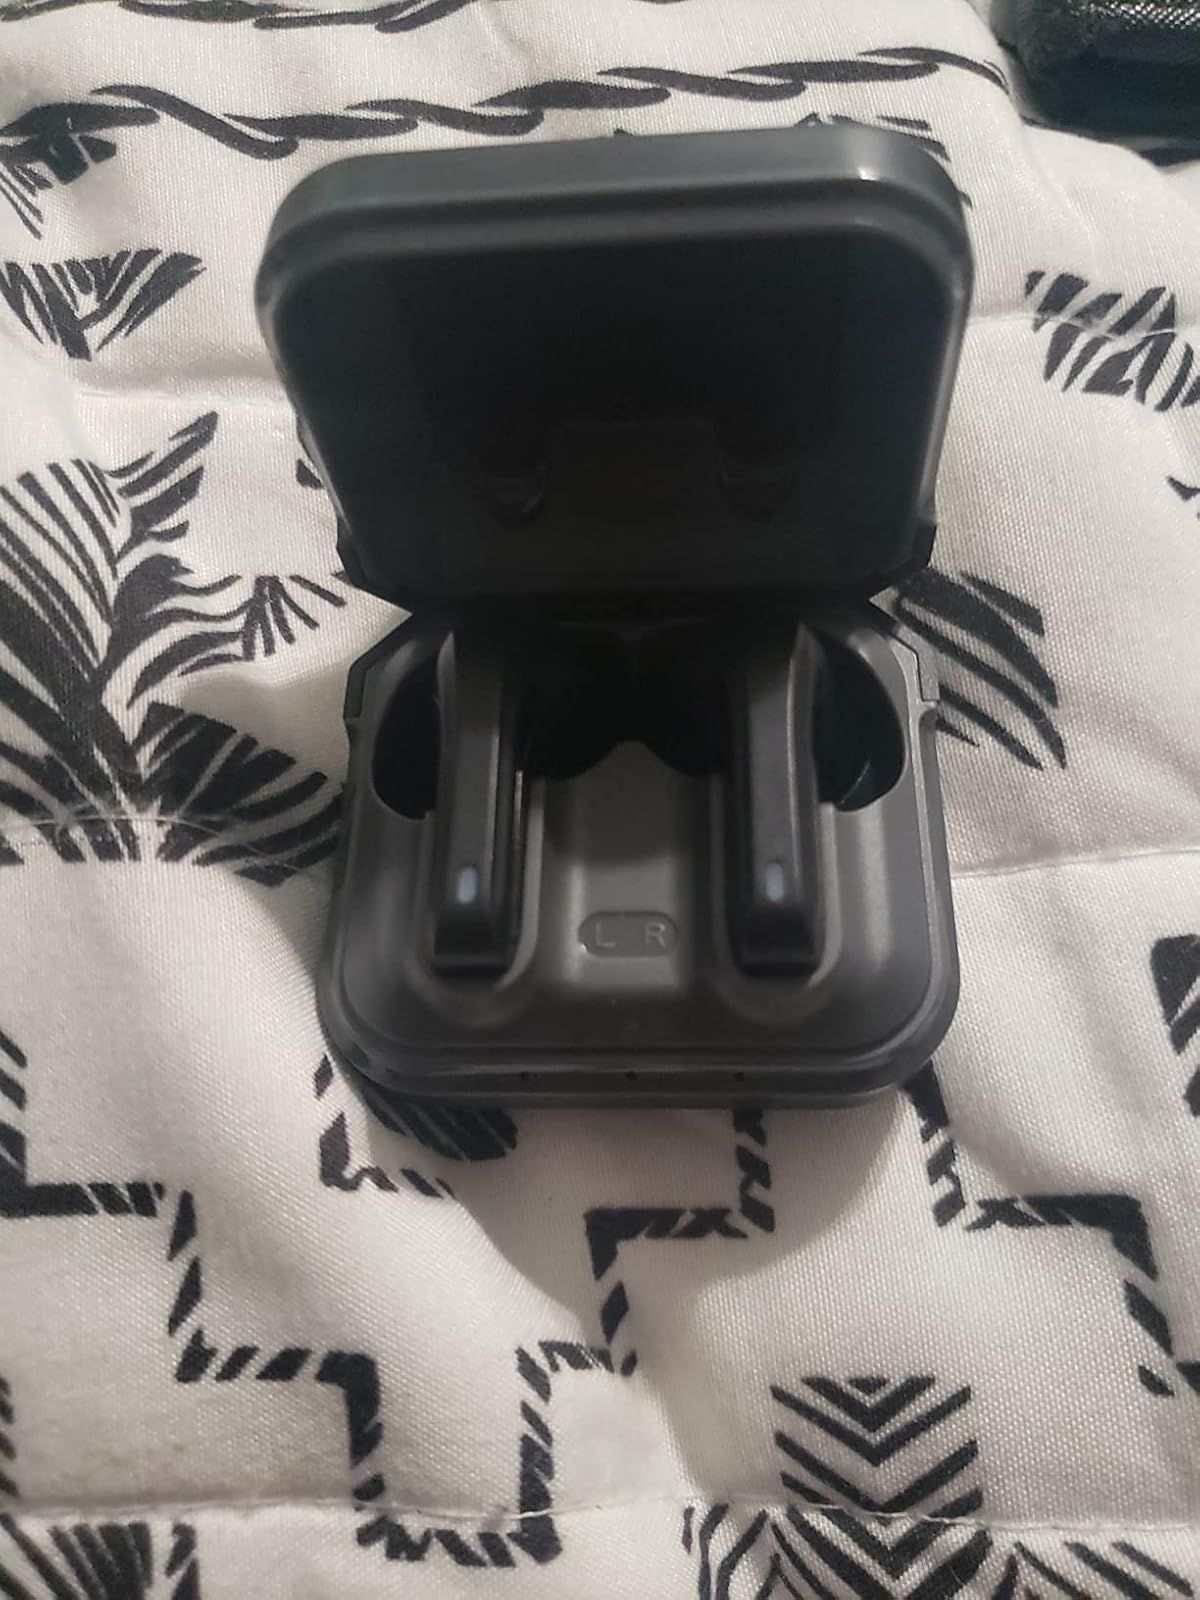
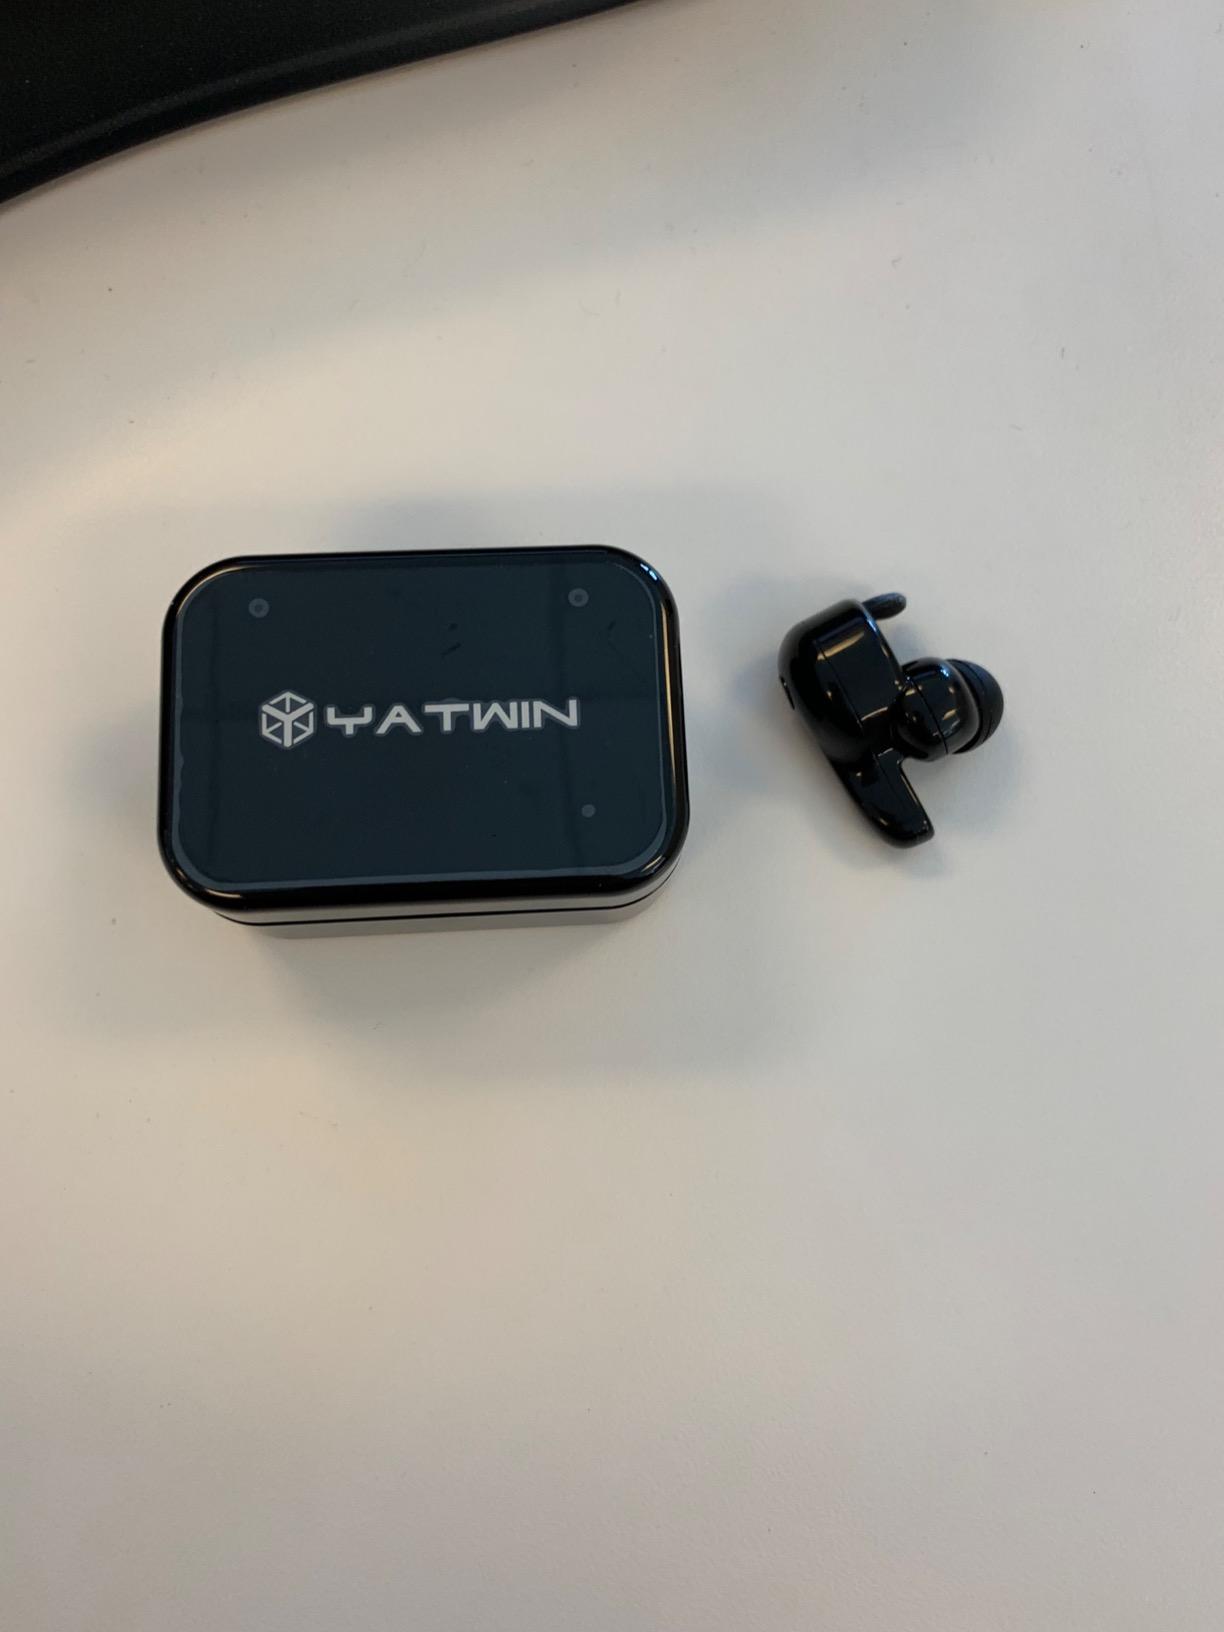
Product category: earbuds
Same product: no